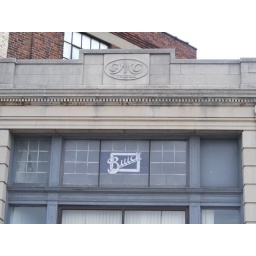
GMC Truck logo in facade &amp;amp; Buick stained glass window.Original Buick/GMC (and more recently Chrysler/Jeep) dealership.Shrewsbury St, Worcester MA